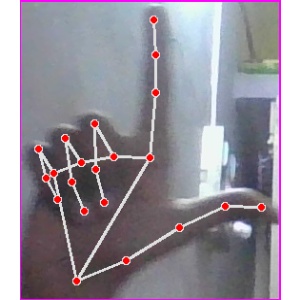
अक्षर: ल